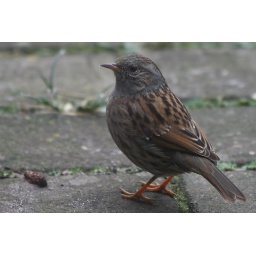
03-01-2009 in the garden in the netherlands. Much smaller then the blackbird female we have also here.